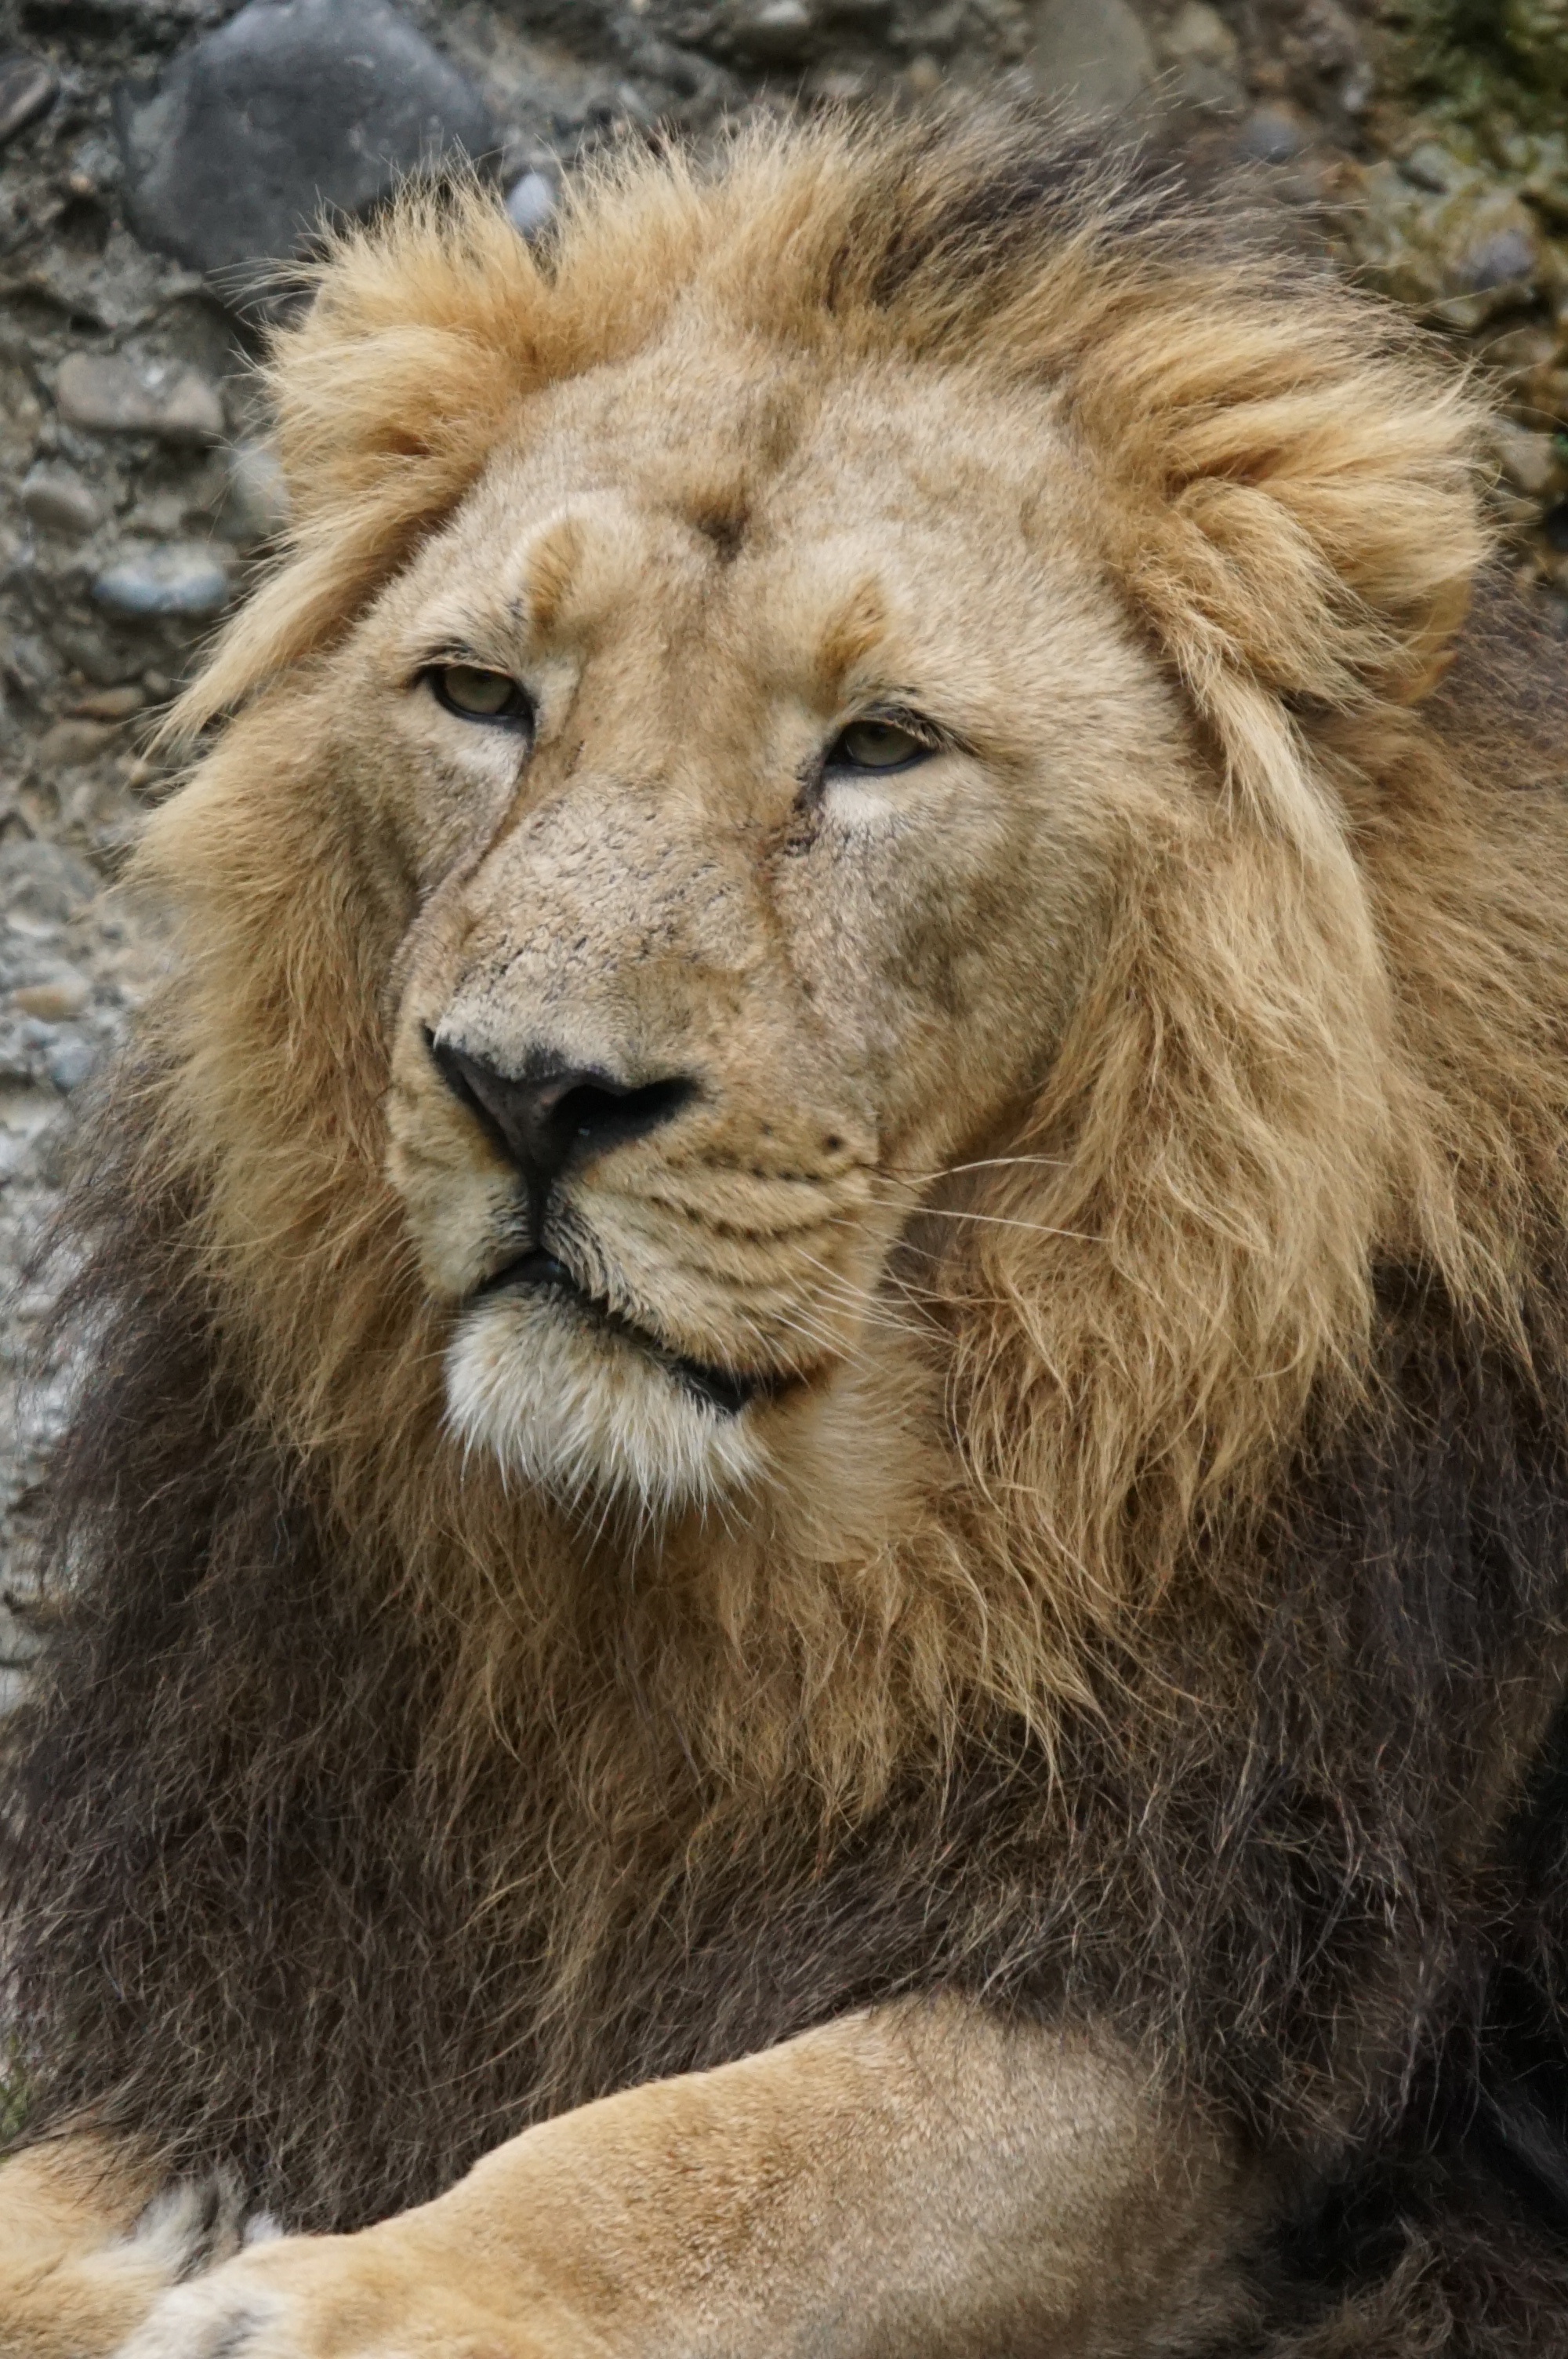
male, wildlife, zoo, cat, mammal, mane, predator, fauna, lion, vertebrate, safari, big cats, indian lion, cat like mammal, dog breed group, masai lion